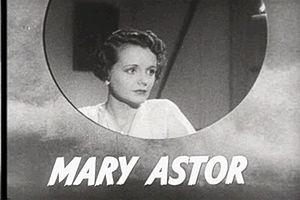
Mary Astor est une actrice américaine née le 3 mai 1906 à Quincy, morte le 25 septembre 1987 à Woodland Hills.